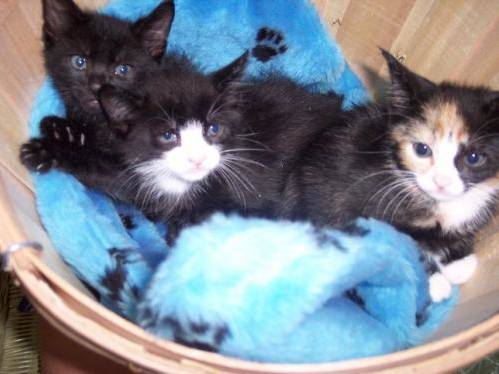
Label: cat